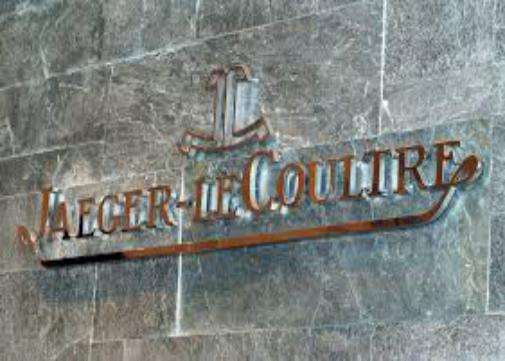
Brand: jaeger-lecoultre
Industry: Electronic